San Rafael Bridge (Utah)

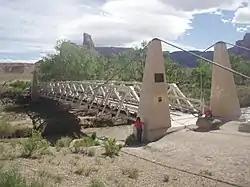
San Rafael Bridge, May 2011

The San Rafael Bridge (also known as the San Rafael Swinging Bridge or the Buckhorn Wash Bridge) is a historic suspension bridge over the San Rafael River in central Emery County, Utah, United States, that is listed on the National Register of Historic Places (NRHP).